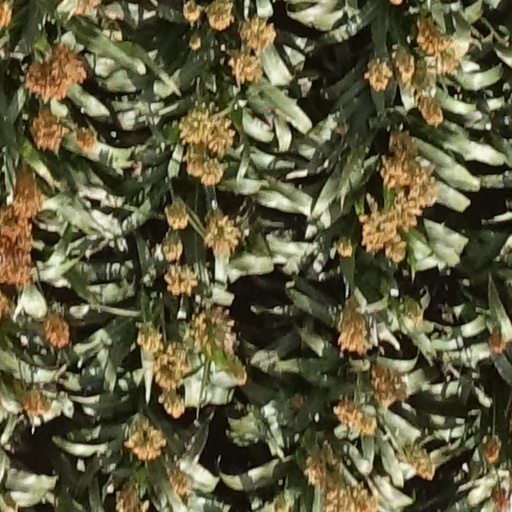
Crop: sorghum